Nevada State Route 376

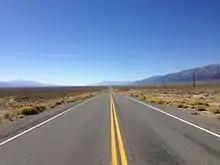
View south along State Route 376 near US 50, September 2013

The southern terminus of State Route 376 is located about east of Tonopah on US 6 in western Nye County. From there, the highway heads north through the Ralston Valley for about . The route then curves westward around some mountains to enter the southern end of the Big Smoky Valley. SR 376 continues northeastward through the center of the valley, providing access to Manhattan (via State Route 377) and Round Mountain.